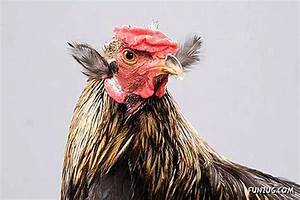
Label: gallina